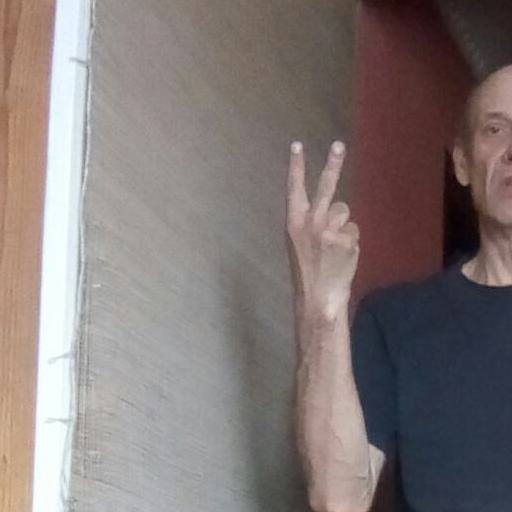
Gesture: peace_inverted